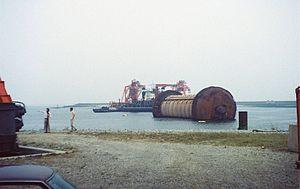
Le Cardium, la coque en latin, est un bateau construit spécifiquement pour l'installation de l'Oosterscheldekering dans la province de Zélande, dans le cadre du plan Delta.
L'Oosterscheldekering est le plus important ouvrage du Plan Delta. Sa longueur est de près de 9 kilomètres entre Schouwen-Duiveland et l'île de Beveland-Nord. L'ouvrage est parcouru par la N57.